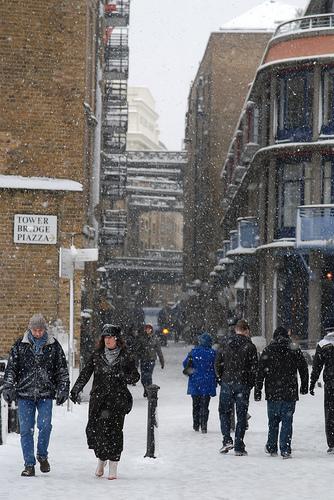
Weather: snow or frosty